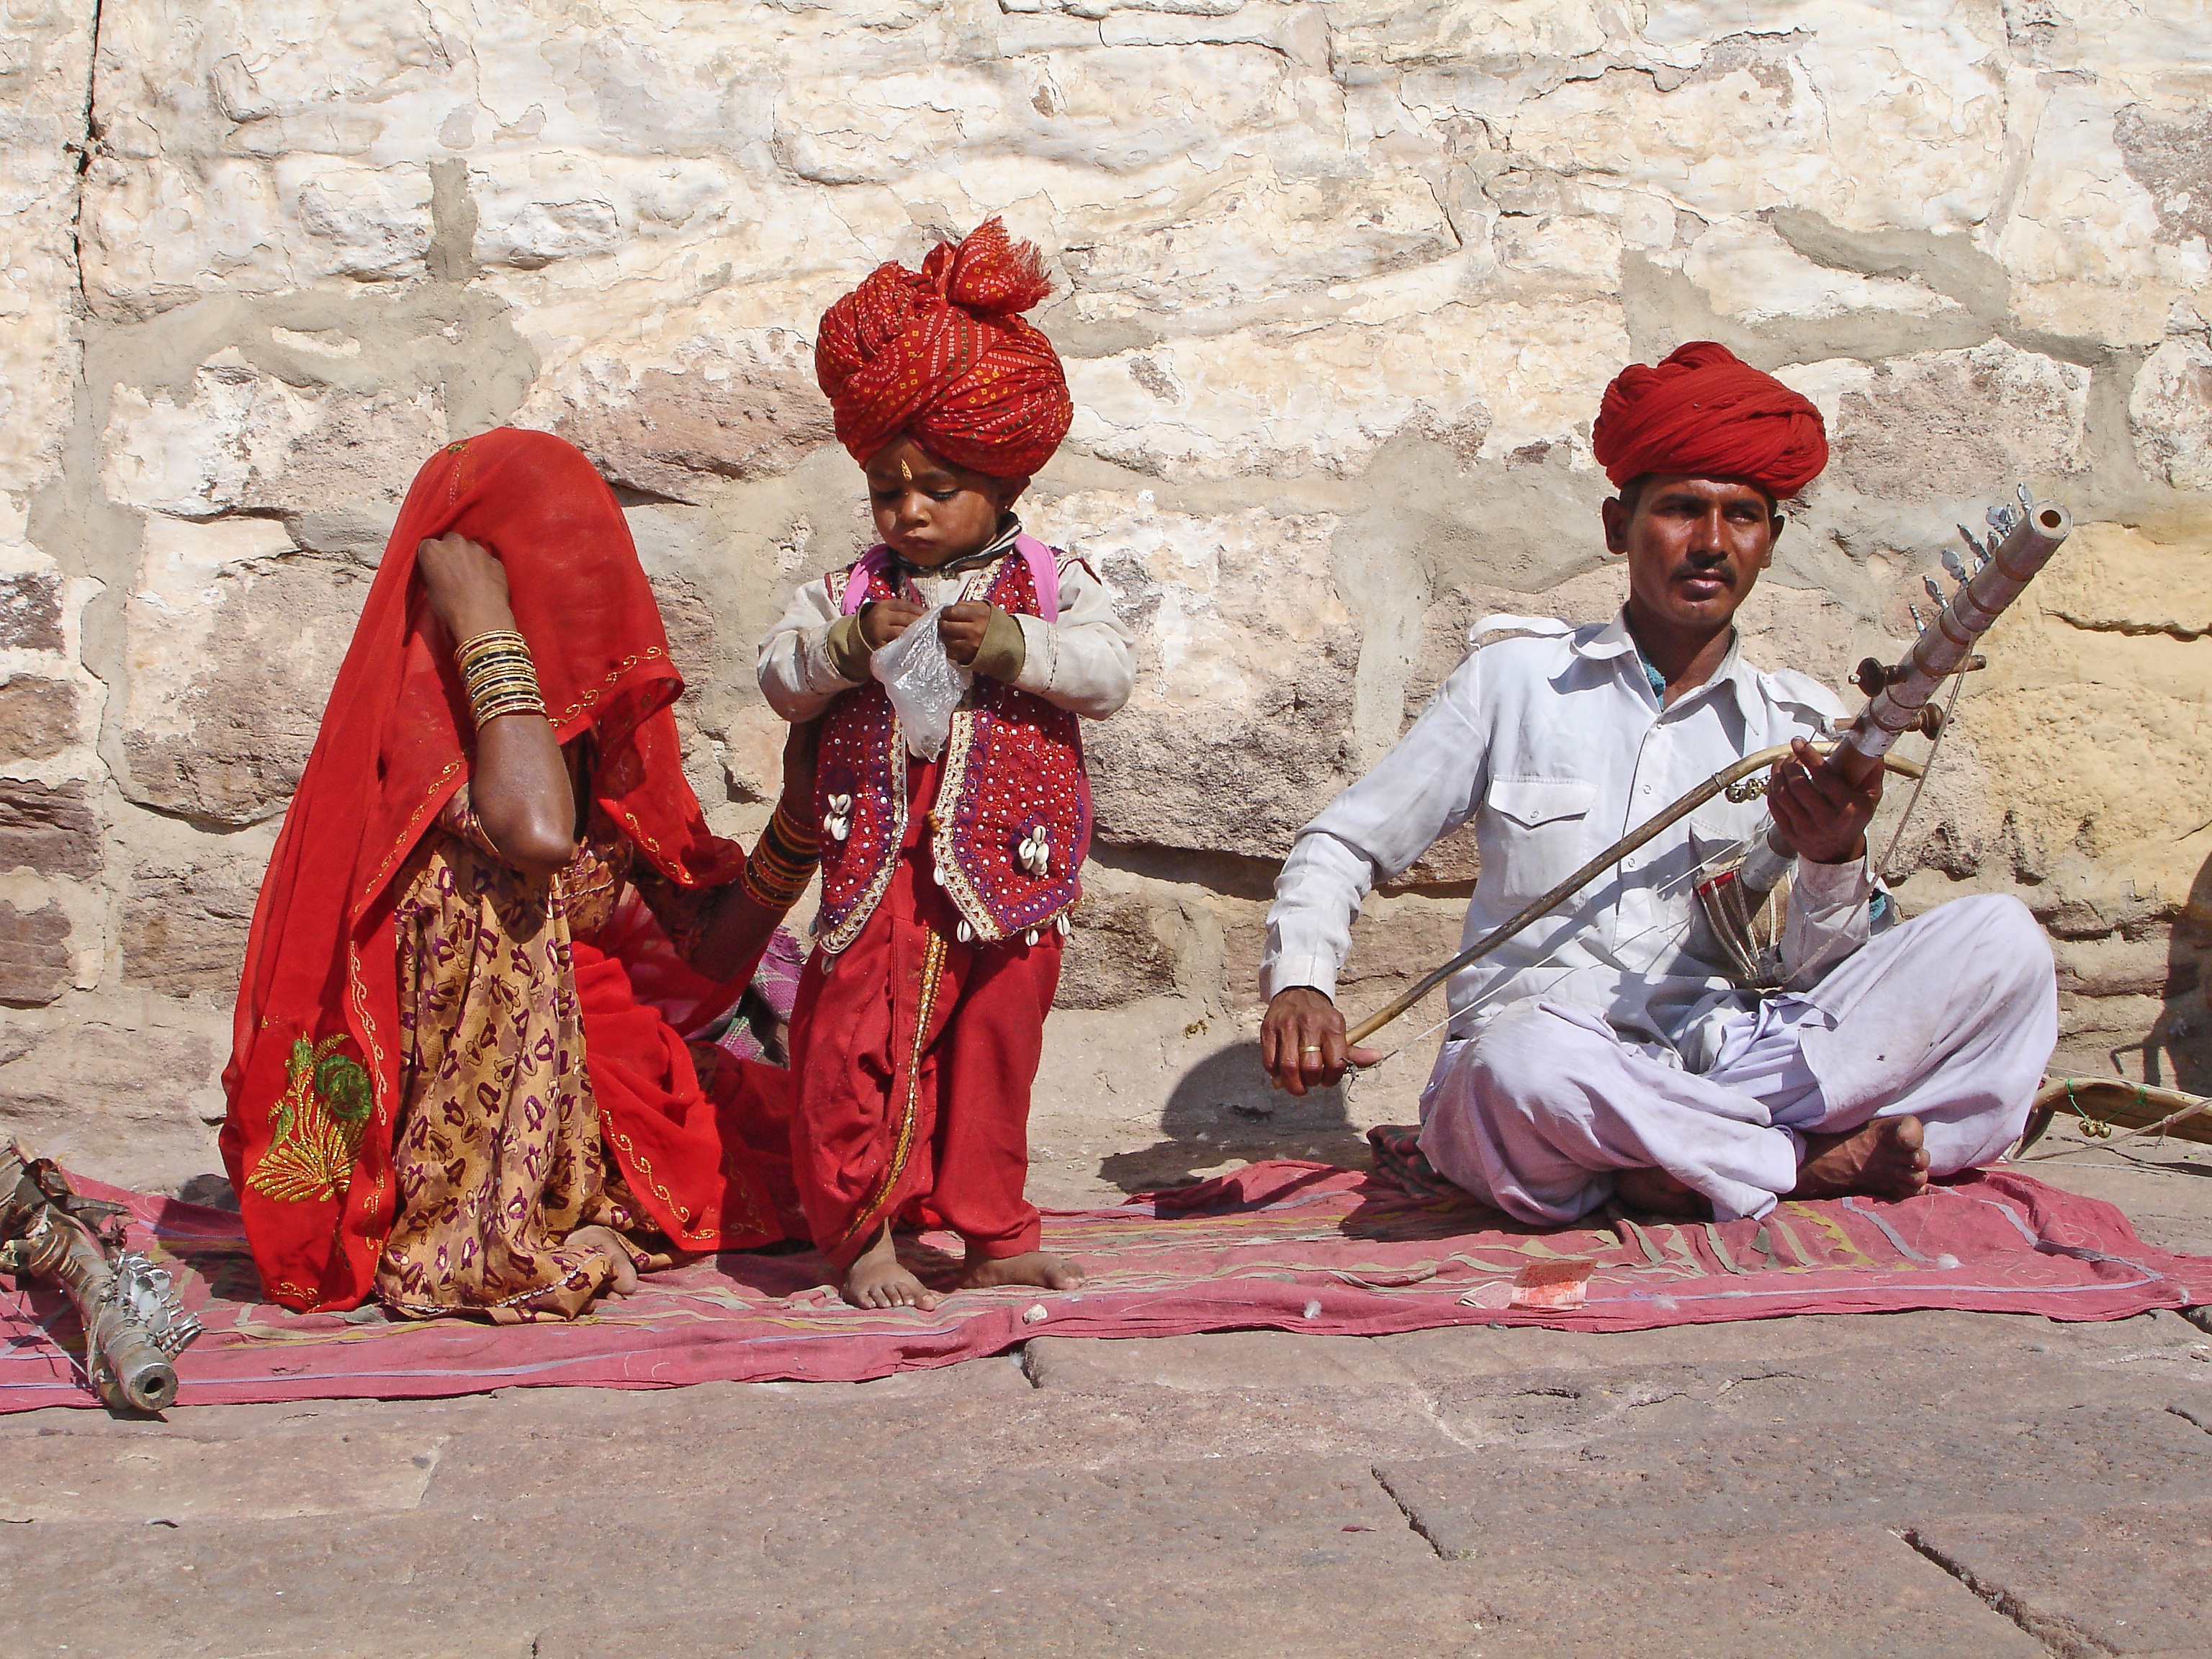
music, people, woman, red, child, together, family, affection, mother, temple, musicians, india, tradition, parents, street musicians, mother and child, kerchief, jodhpur, street music, relatives